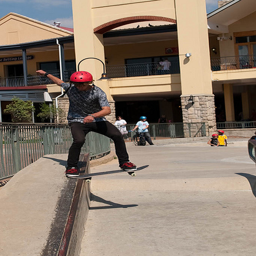
A man riding a skateboard along a metal ramp.
The boy is skateboarding on a railing while wearing a helmet.
A skateboarder glides along a wall outside a building.
The skater is the red helmet is performing a rail stunt.
A skateboarder doing a trick and other skateboarders in the distance.